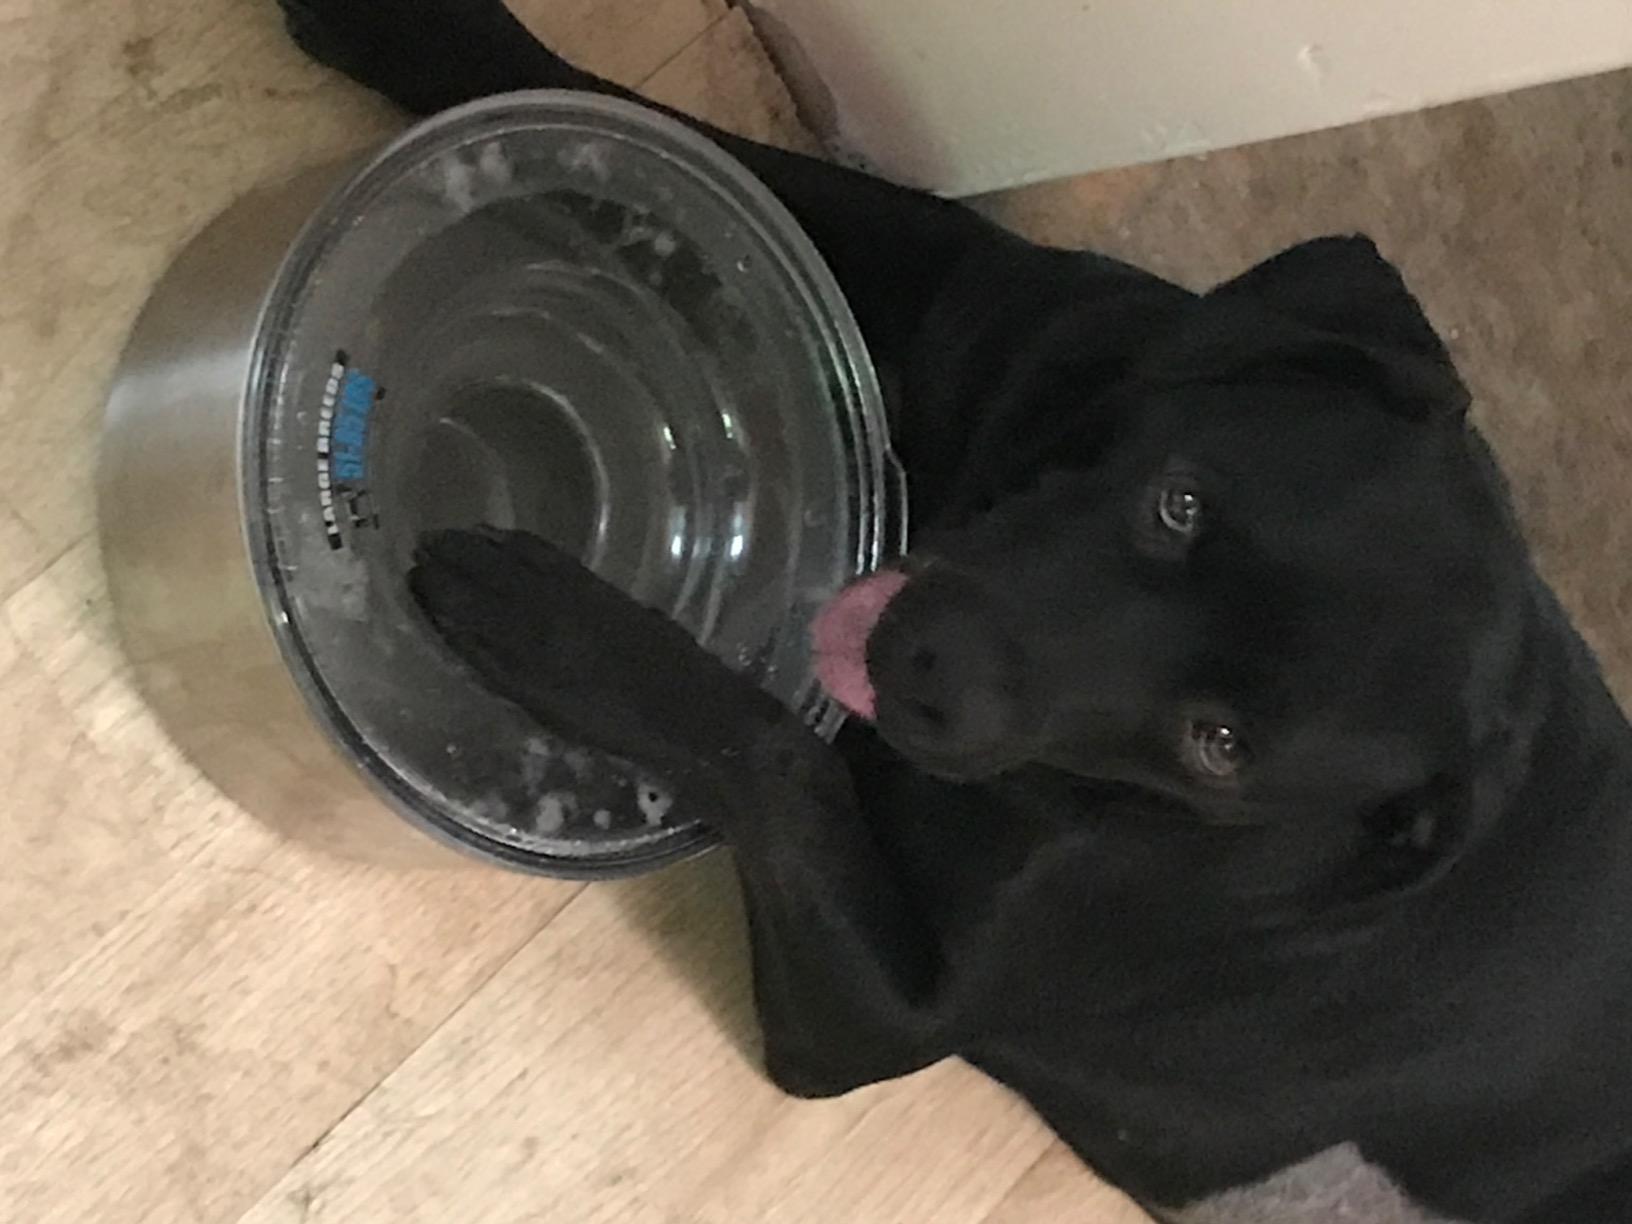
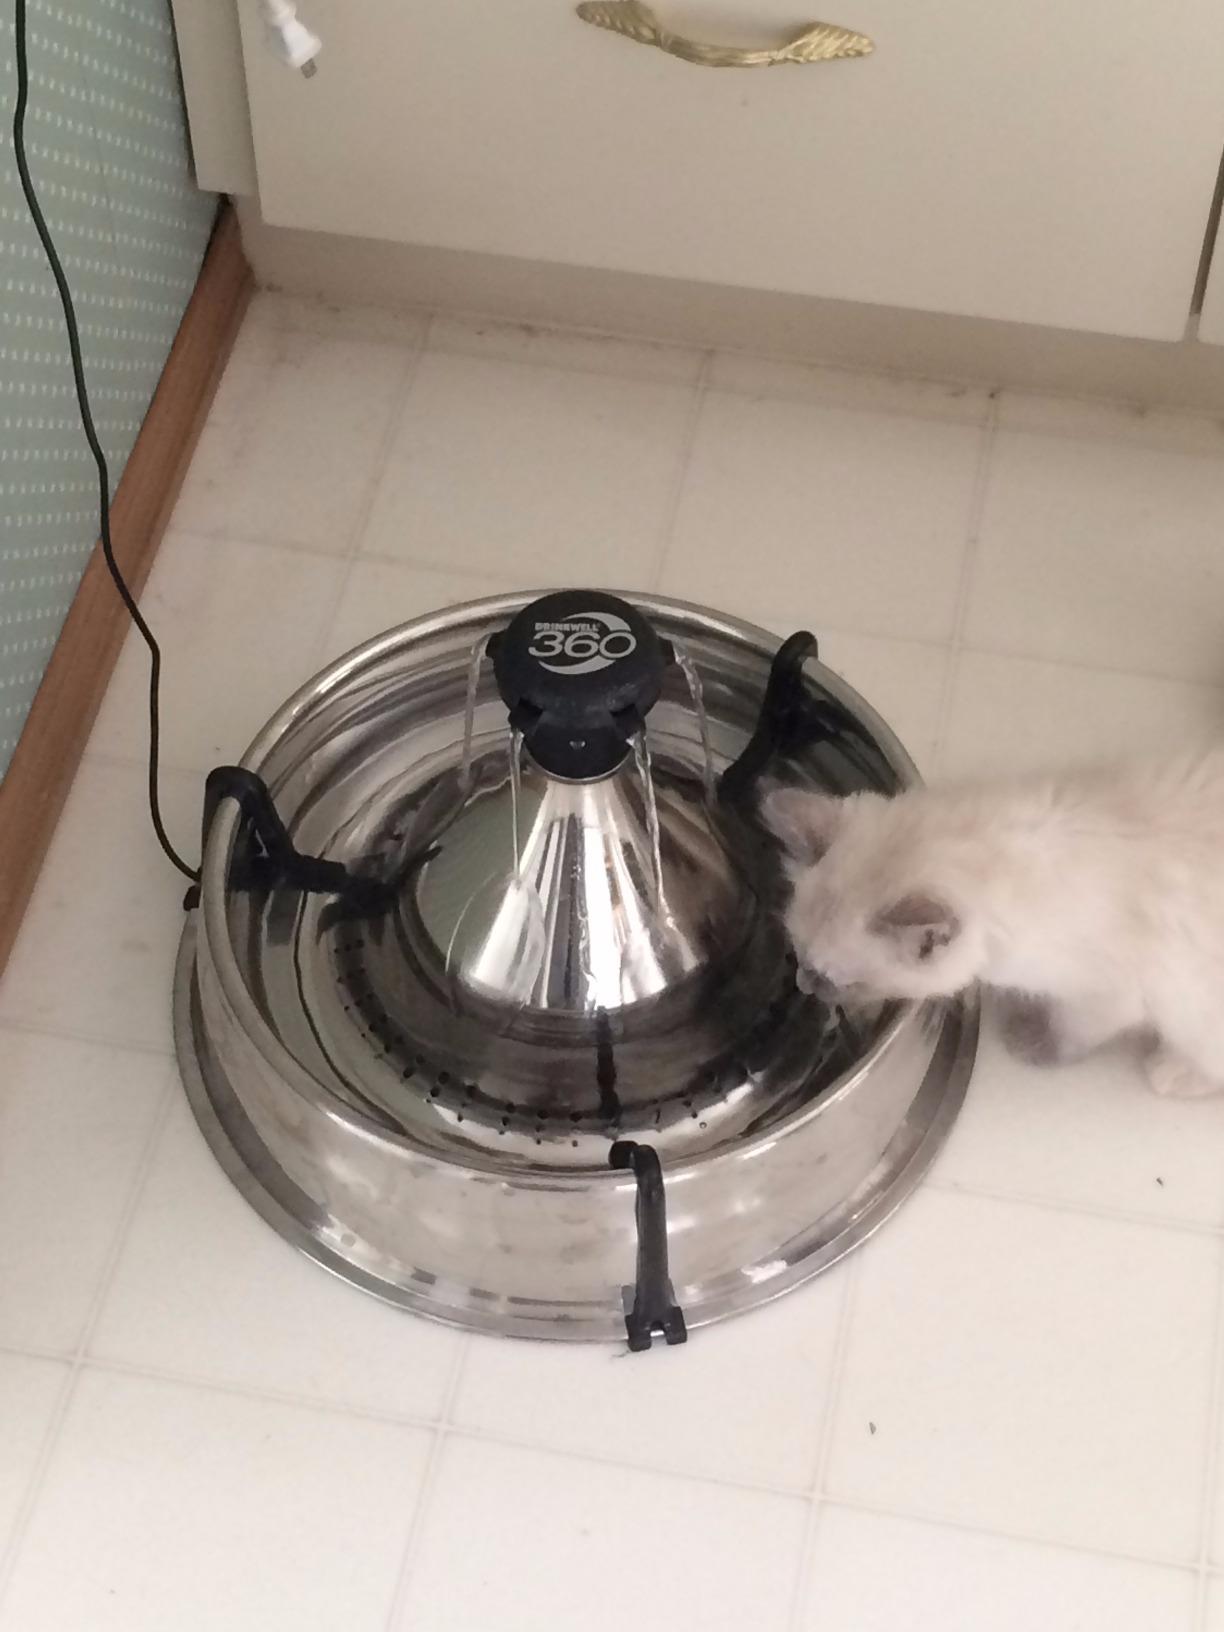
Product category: items_bowl
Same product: no